Ratibor I

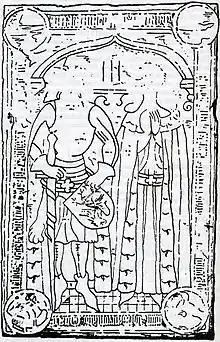
Prince Racibor I with his wife Przybysława. Tombstone from around 1370 in the church tower in Usedom.

Ratibor I ("Racibor") ( 1124 – 1156) of the House of Pomerania ("Griffins") was Duke of Pomerania. He was married to Pribislawa, and was the ancestor of the "Ratiborides" sideline of the Griffins.